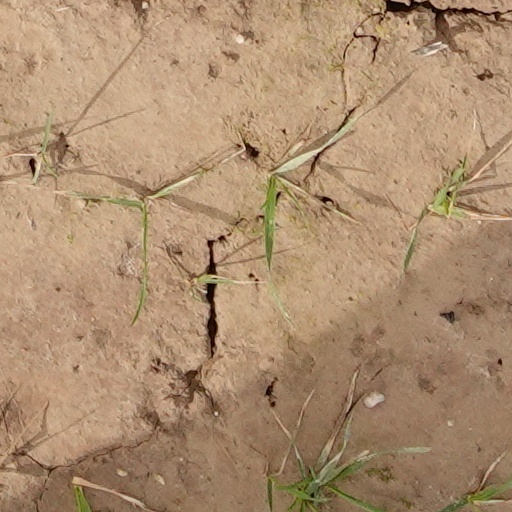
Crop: wheat